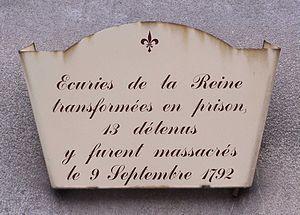
Les massacres de Septembre sont une suite d’exécutions sommaires qui se sont déroulées du 2 au 6 ou au 7 septembre 1792 à Paris. Des massacres semblables ont également eu lieu dans le reste de la France, mais avec moins de victimes sur une plus longue durée.